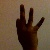
The image shows a hand gesture representing the number 9 in Indian Sign Language.